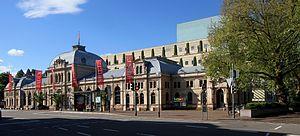
Ancienne gare de Baden-Baden, maintenant partie du Festival Hall Baden-Baden.